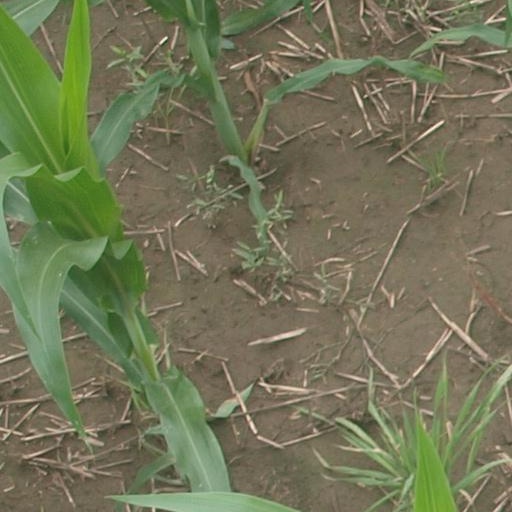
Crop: maize; corn